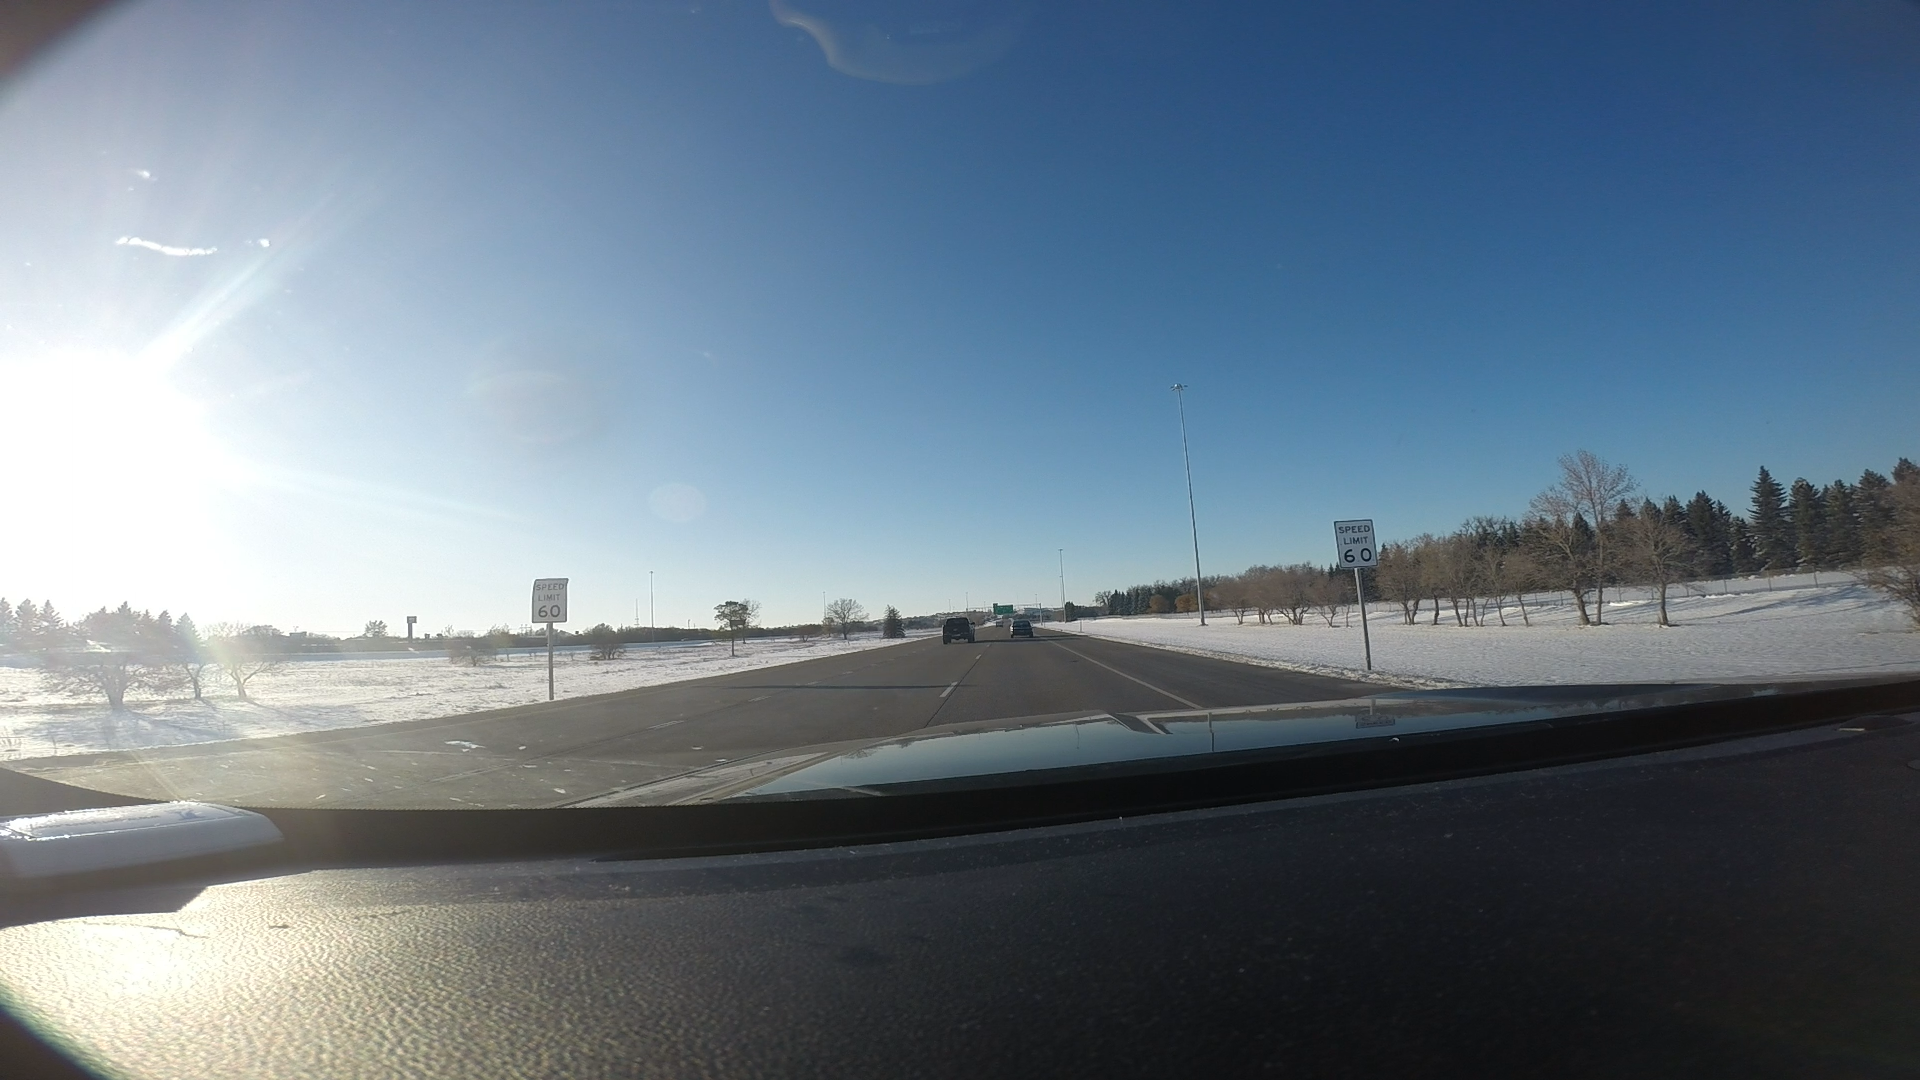
Speed limit sign label: mph60